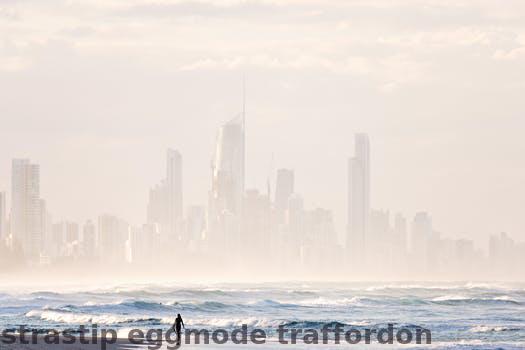
Label: Watermark